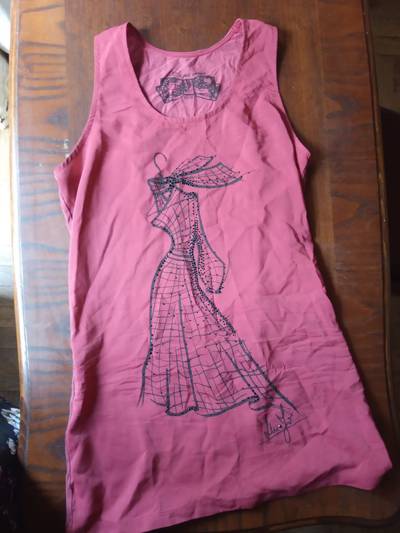
Waste category: clothes